Kabul hoard

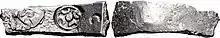
India Early northern trade coinage.

The round punch-marked coins have been shown to precede chronologically the "bent bars", also minted under Achaemenid rule from Bactria to the Punjab. The practice of using unmarked silver bars for currency is known from the Iranian plateau and seems to have been current in Central Asia under the Achaemenid Empire. The bent bars are believed to have been derived from that practice, representing "a marriage between Greek coinage and Iranian bar currency".